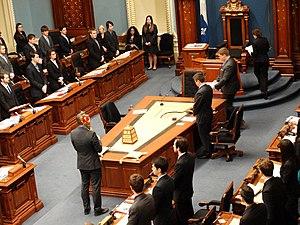
Le sergent d'armes tient la masse de l'Assemblée nationale pendant que la présidente et le secrétaire général prennent place à l'ouverture d'une séance de la 30e législature.
Le Parlement étudiant du Québec est une simulation des travaux de l'Assemblée nationale du Québec. C'est une simulation parlementaire non partisane qui a lieu annuellement où environ 125 participants âgés de 18 à 25 ans reproduisent le fonctionnement de l'Assemblée nationale du Québec. L'événement est organisé par l'Assemblée parlementaire des étudiants du Québec, une organisation sans but lucratif financée en partie par des cotisations prélevées auprès des participants du PEQ, en partie par des subventions gouvernementales et enfin, par des commandites privées.